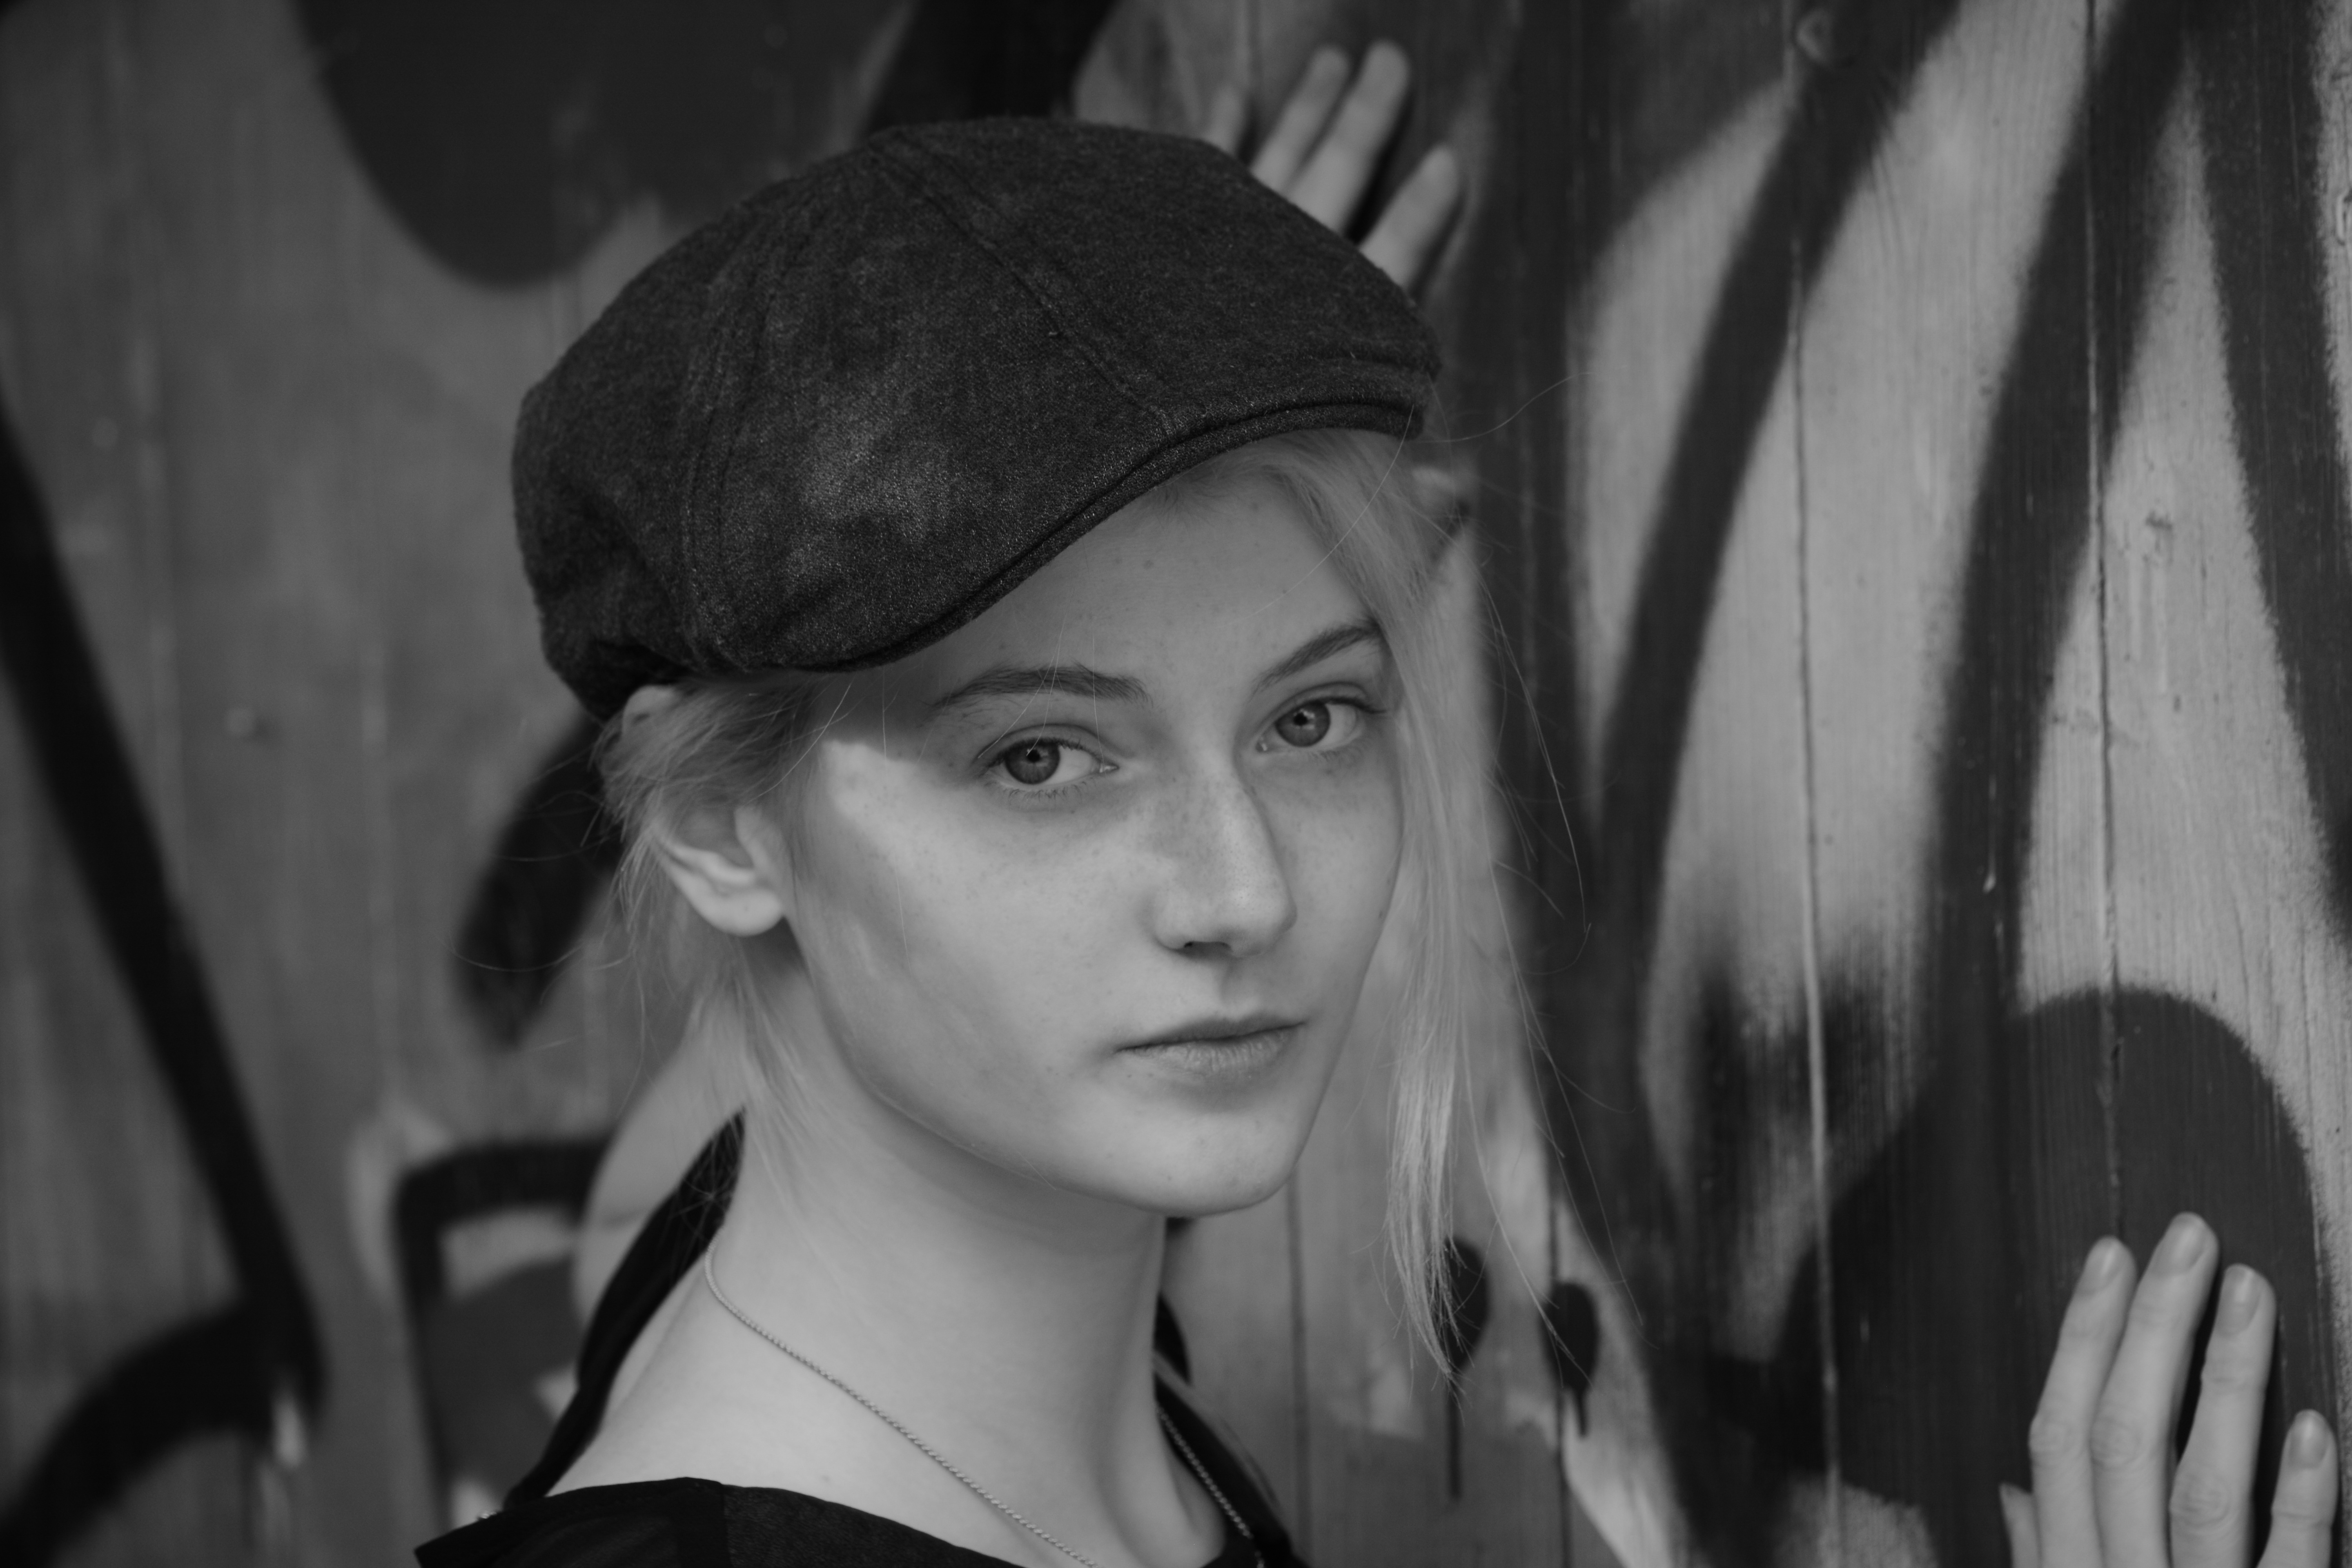
person, black and white, girl, white, photography, portrait, model, young, human, black, monochrome, lady, headgear, smile, long hair, black hair, face, eye, cap, head, photograph, snapshot, beauty, pretty, organ, young woman, photo shoot, monochrome photography, portrait photography, film noir, human hair color